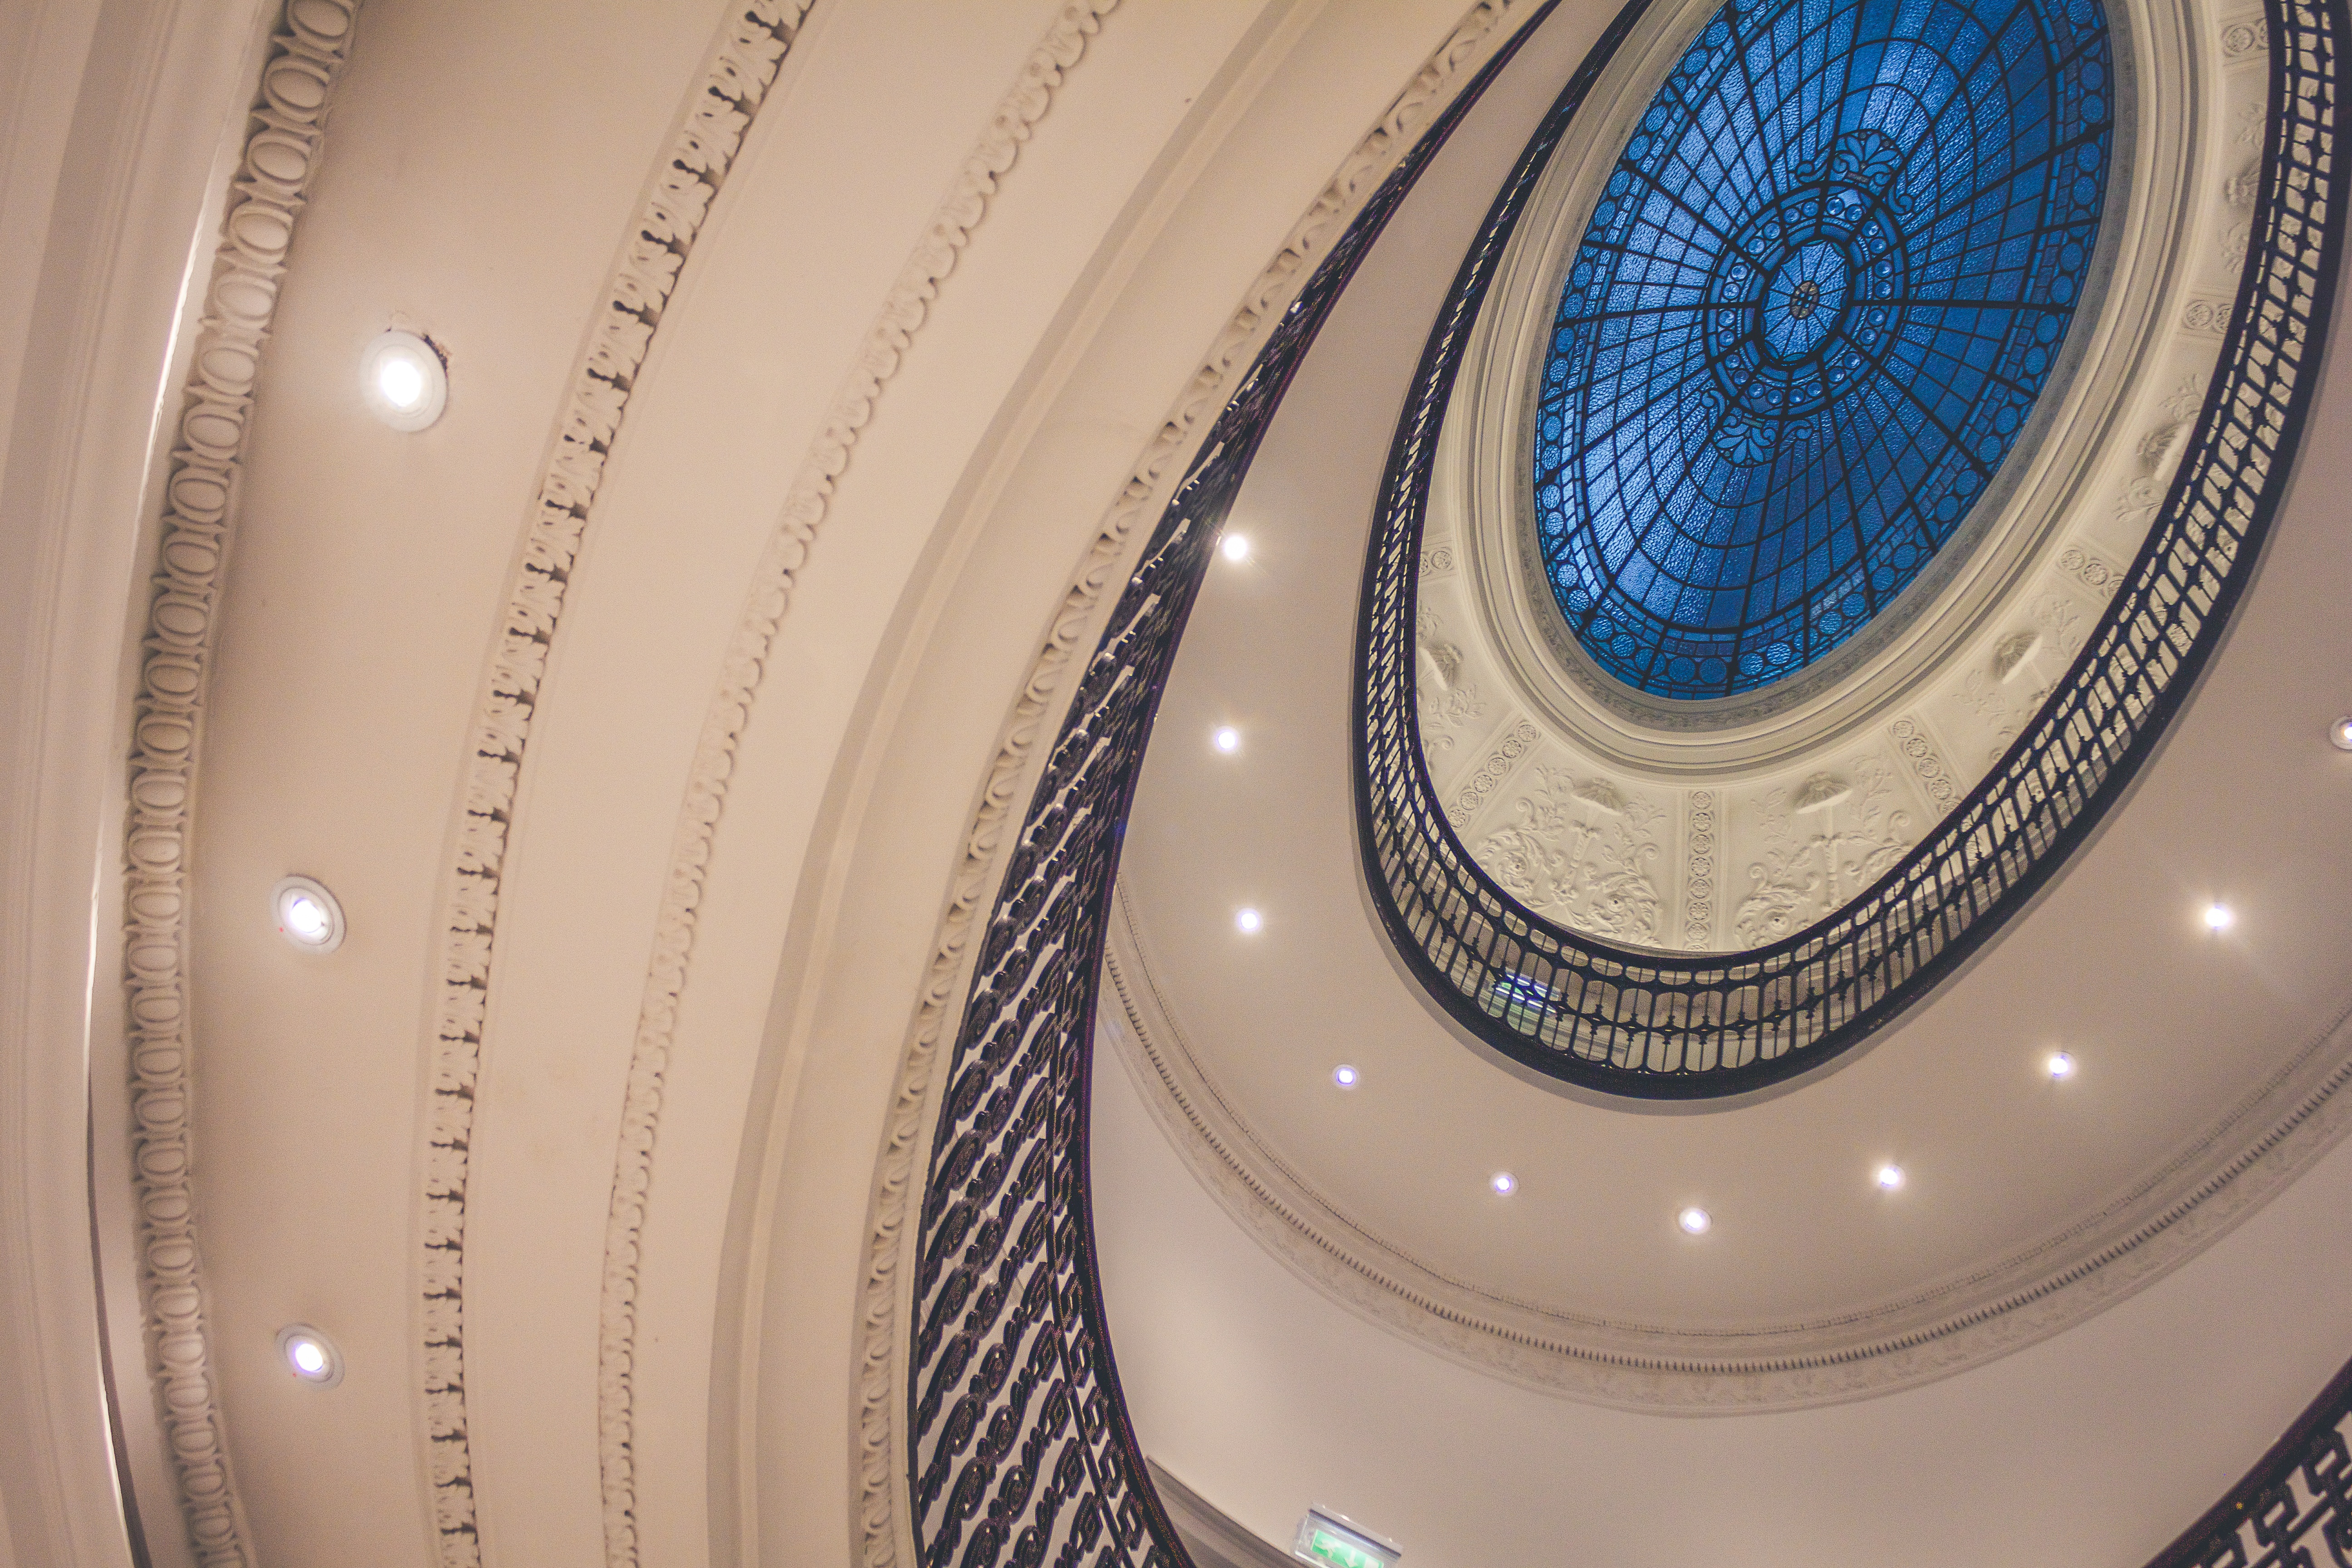
white, spiral, balcony, ceiling, railing, color, blue, glass ceiling, circle, design, shape